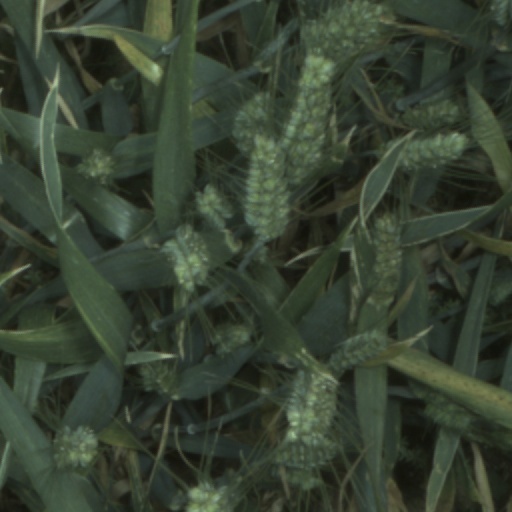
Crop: wheat